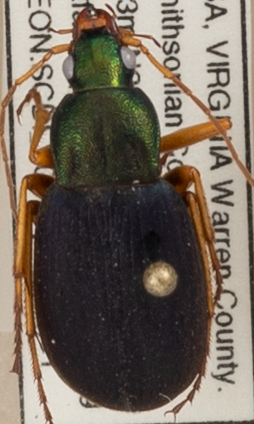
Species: Chlaenius aestivus
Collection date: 2019-08-01
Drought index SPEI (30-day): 0.216
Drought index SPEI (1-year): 2.09
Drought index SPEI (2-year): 2.09